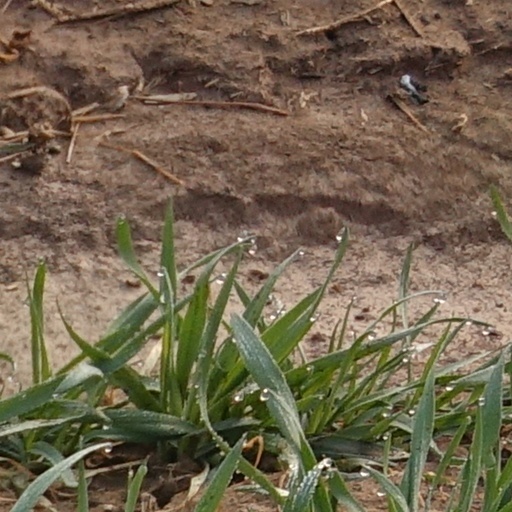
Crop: wheat